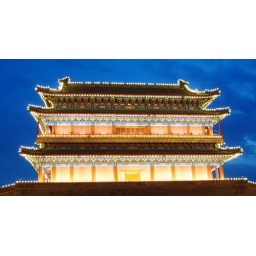
over the blue sky